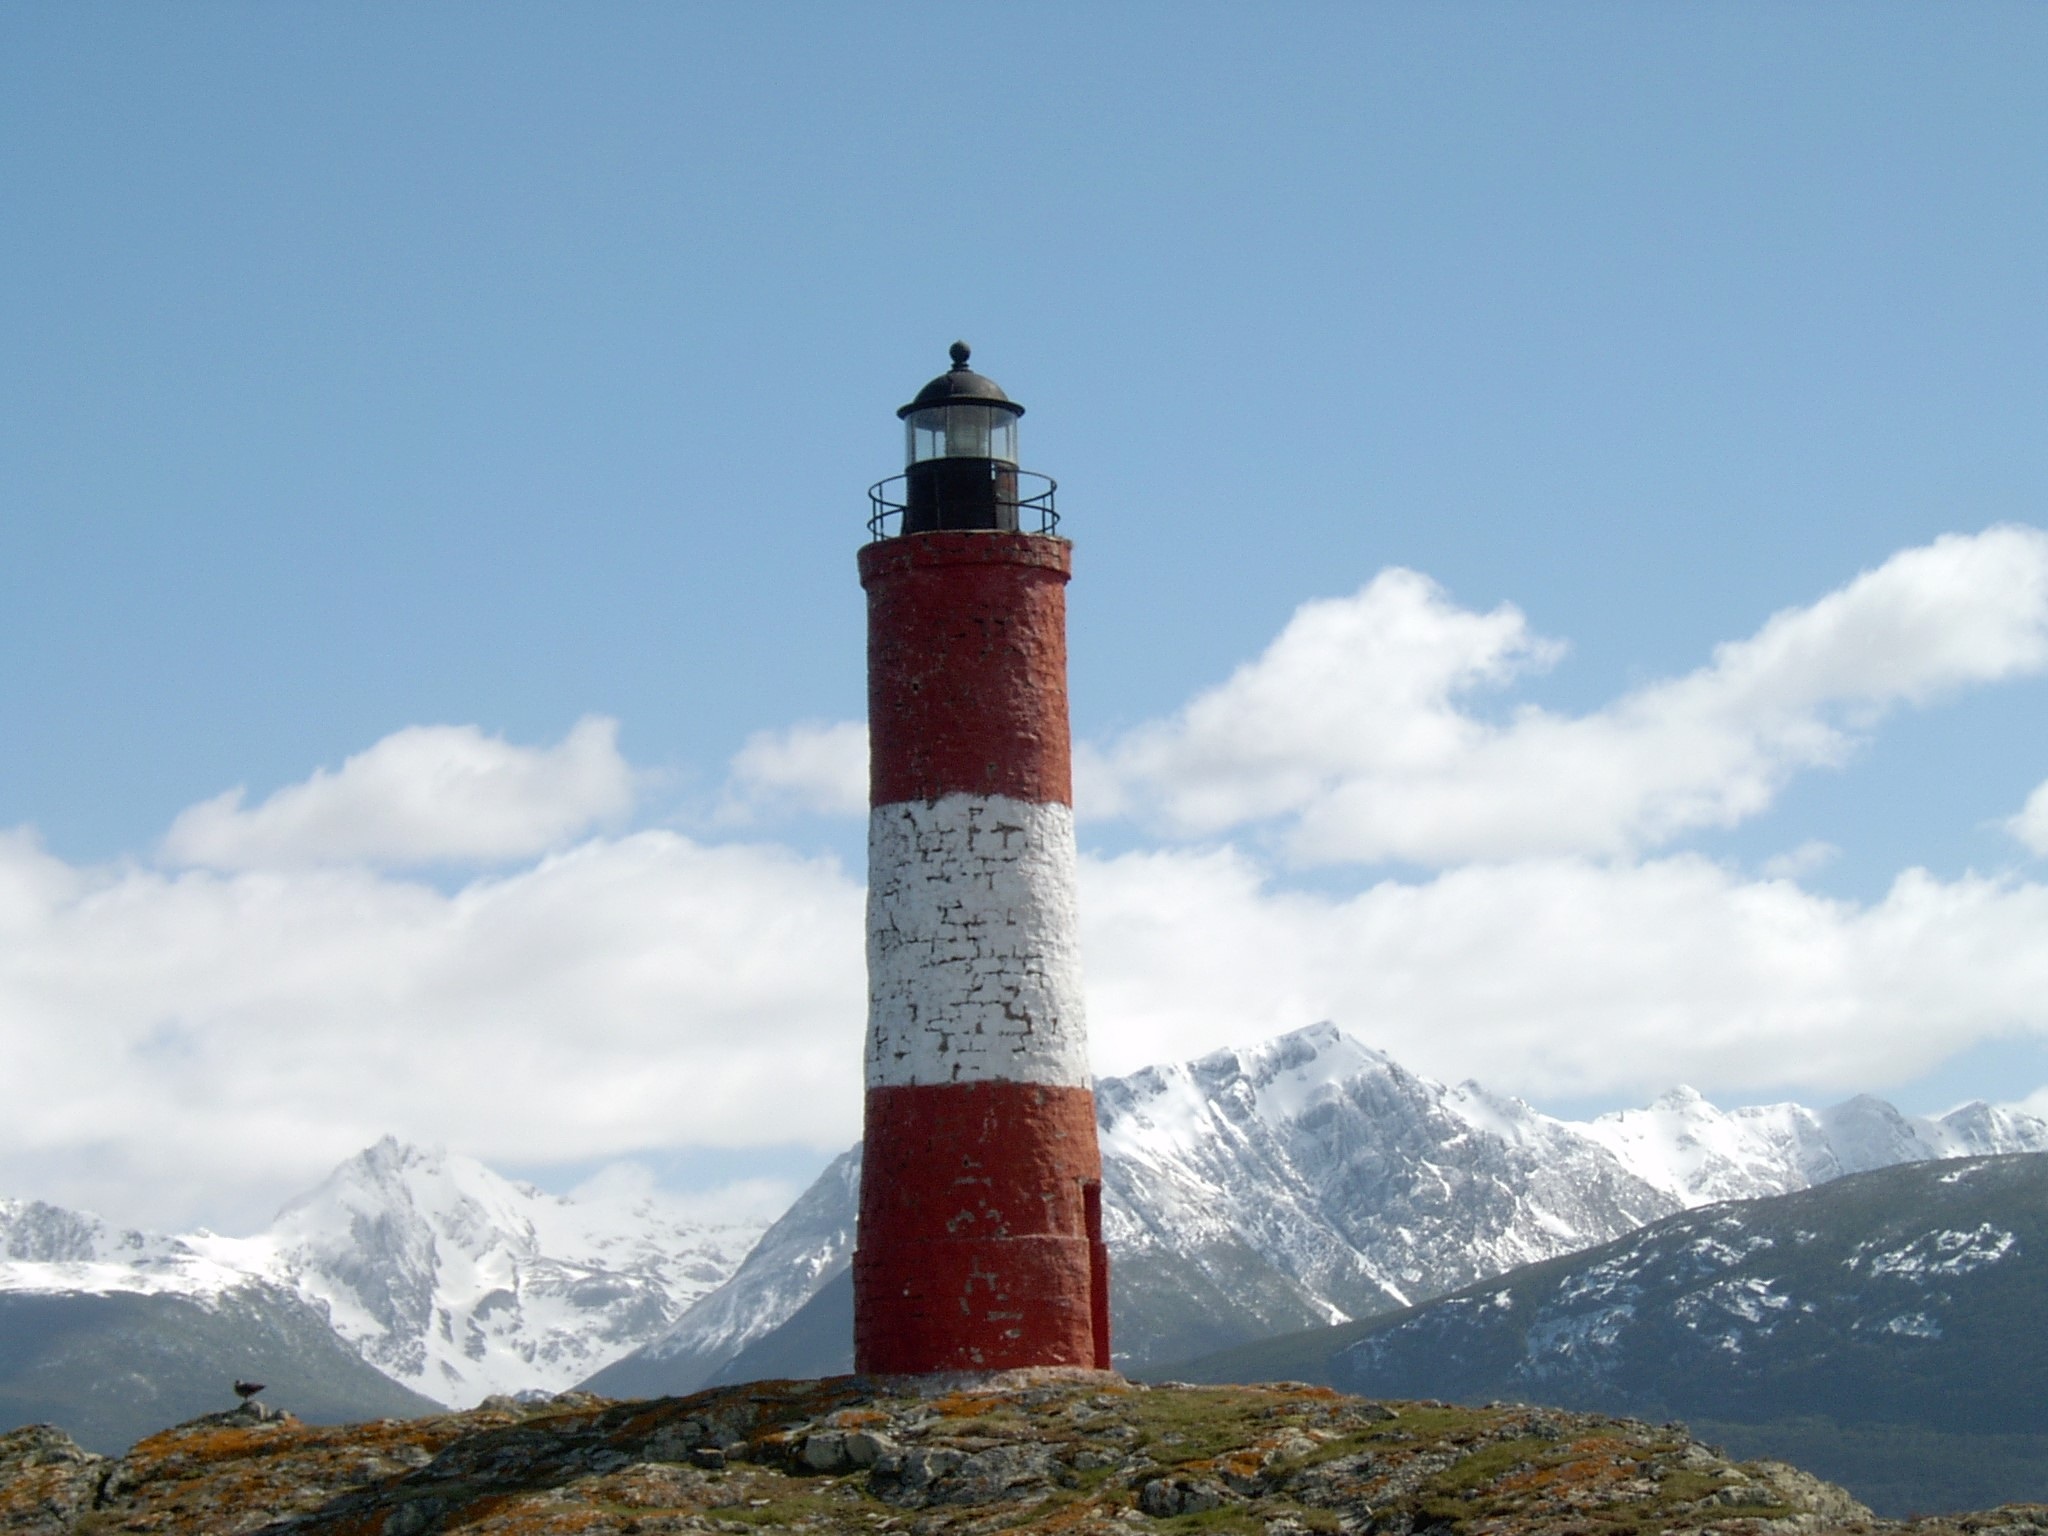
mountain, snow, lighthouse, sky, tower, beacon, blue, summit, antarctic, cool image, cool photo, end of the world, promontory